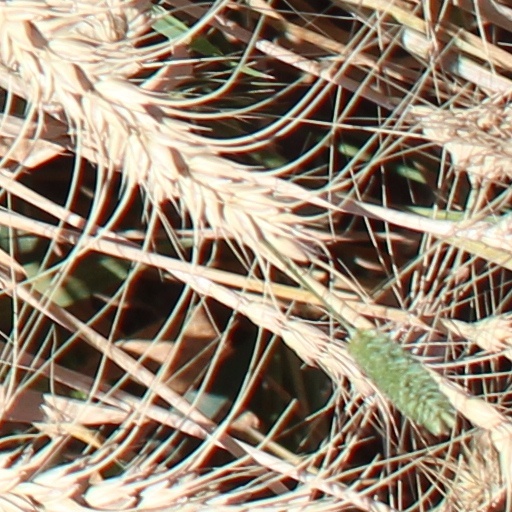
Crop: wheat